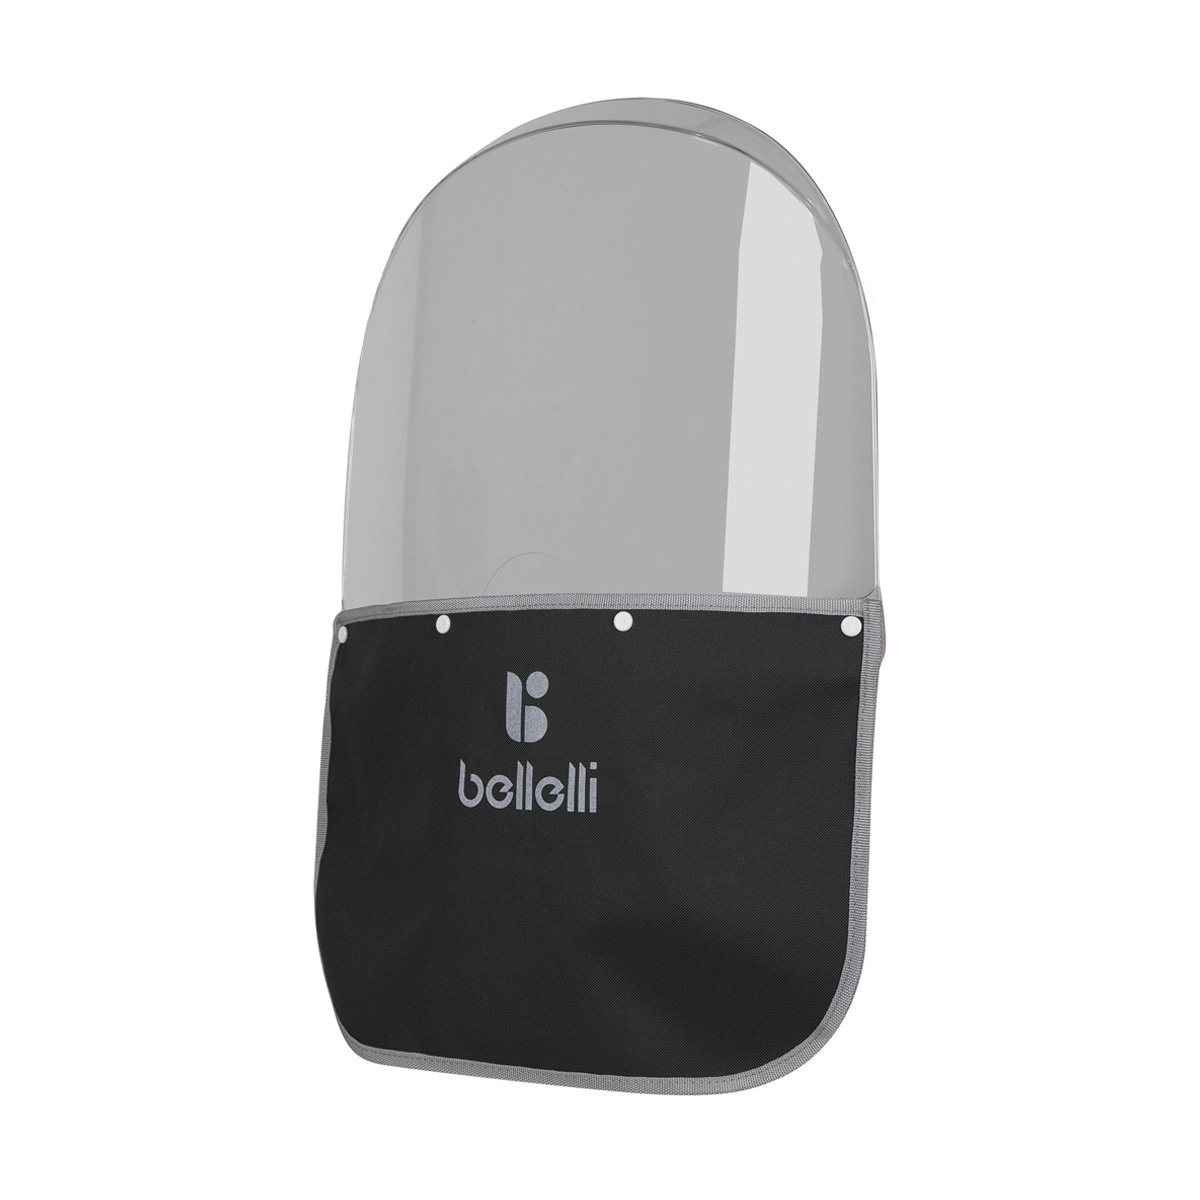
Bellelli Windscherm universeel Windbreak
Windbreak is het windscherm van Bellelli, ideaal voor lange fietstochten met je kind in het voorstoeltje. Het windscherm kan eenvoudig aan alle soorten sturen bevestigd worden en is ook nog eens verstelbaar in de hoogte, diepte en helling. Het Windbreak windscherm is gemaakt van transparant en onbreekbaar polycarbonaat en heeft aan de onderzijde een waterdicht schort. Naast dat het windscherm wind tegenhoud, zorgt het erg ook voor dat je kindje minder snel nat regent en geen vervelende insecten in zijn gezicht krijgt tijdens de fietsrit. Verstelbaar in hoogte, diepte en helling Gemaakt van transparant en onbreekbaar polycarbonaat Waterdicht schort aan de onderzijde
Brand: Bellelli
Category: Sporting Goods > Outdoor Recreation > Cycling > Bicycle Accessories > Bicycle Trainers > Wind Bicycle Trainers